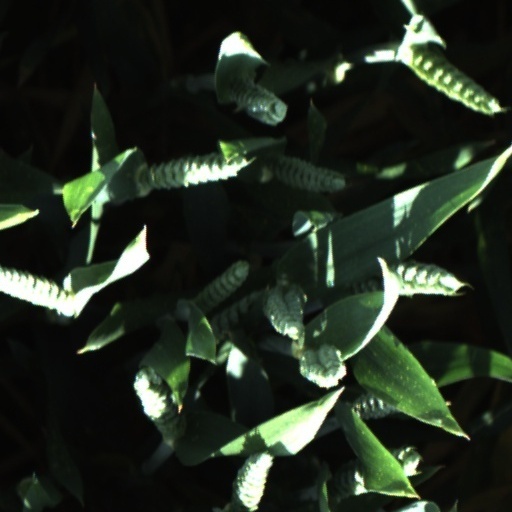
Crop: wheat